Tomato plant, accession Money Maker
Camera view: bottom (45 deg); turntable rotation: 270 degrees
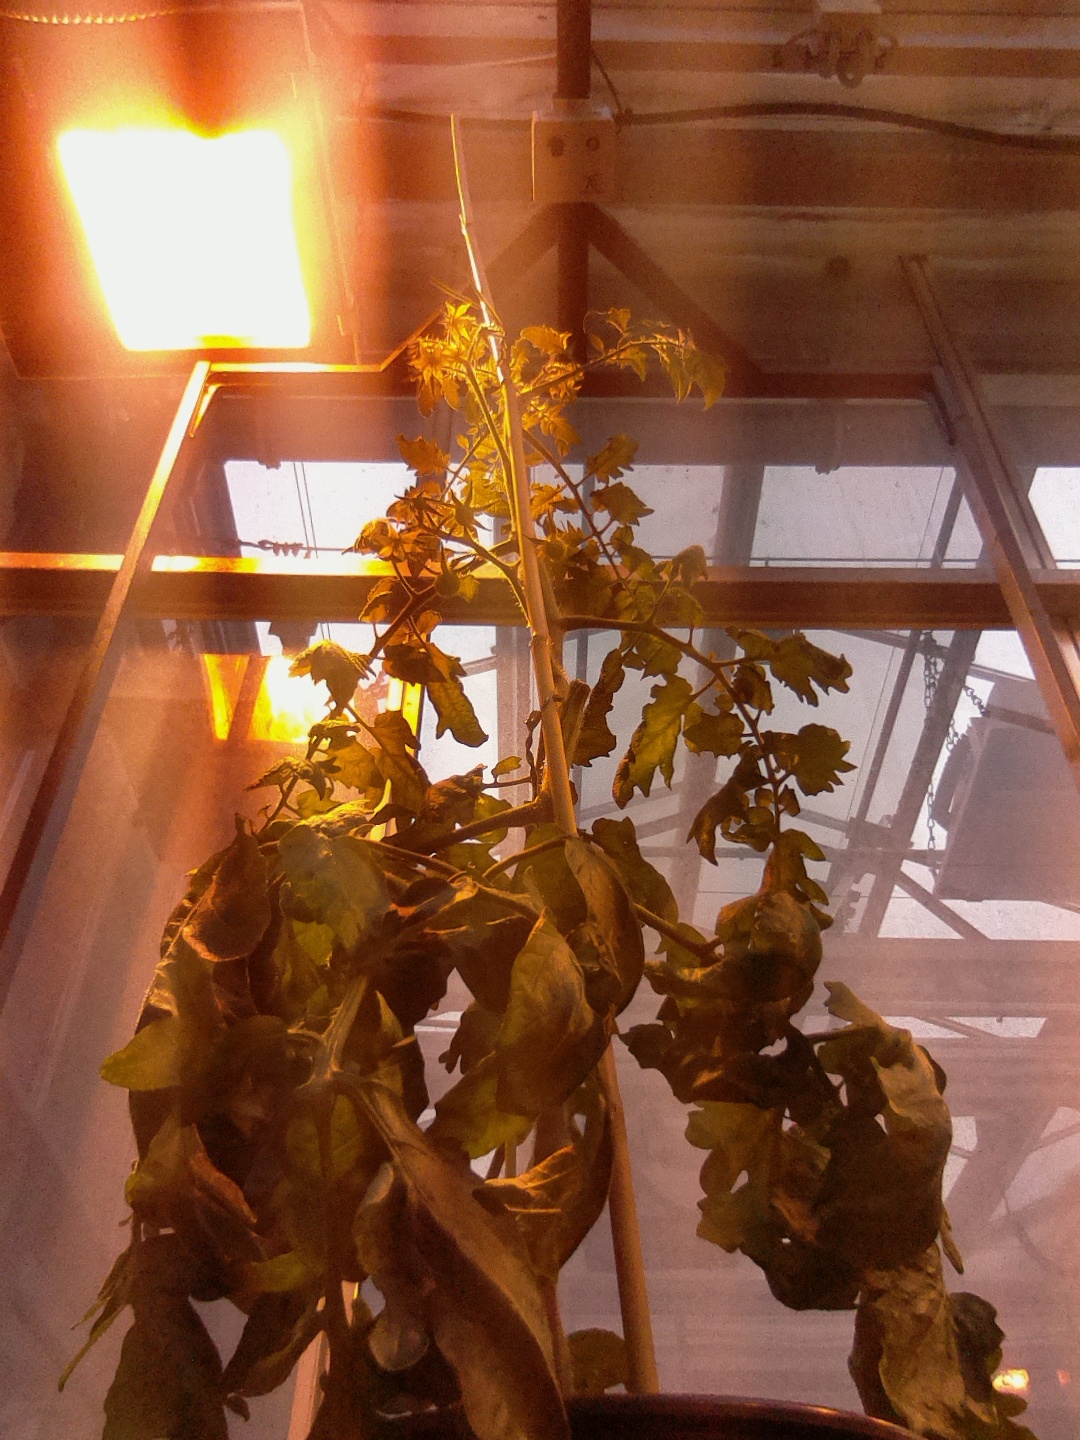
BBCH growth stage 70: Fruits at the main stem or branches visibles